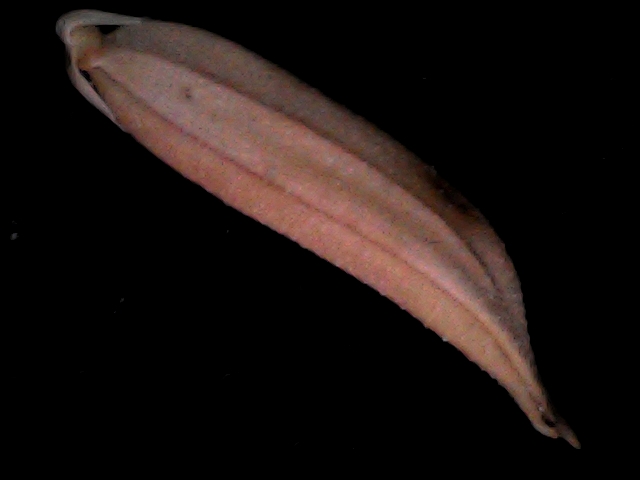
Rice variety: BD70